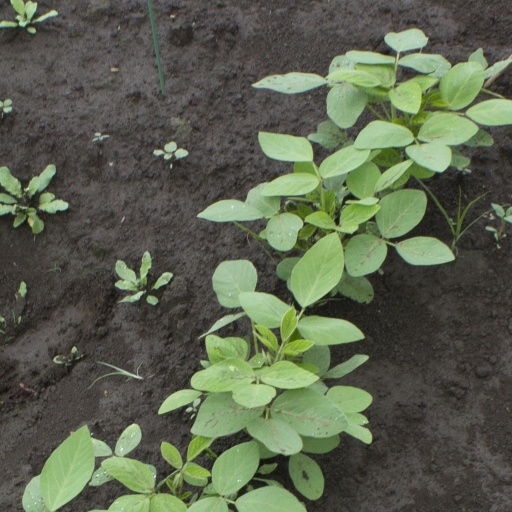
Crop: soybean